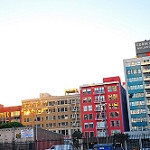
Label: buildings